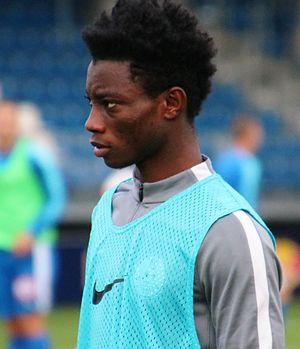
Gideon Mensah, né le 18 juillet 1998 à Accra au Ghana, est un footballeur ghanéen. Il joue au poste d'arrière gauche au Red Bull Salzbourg.